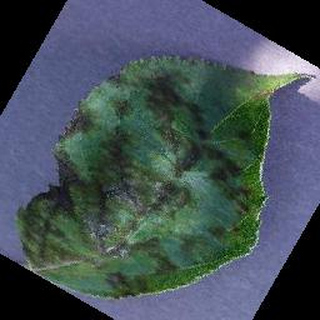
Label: apple_apple_scab